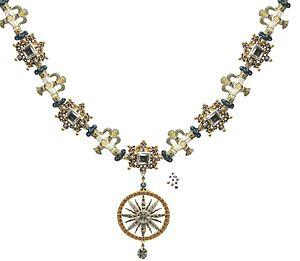
L’ordre de Jéhova est un ordre de chevalerie suédois fondé en 1606 par Charles IX. Le collier de cet ordre était seulement porté par le roi. Mais le roi a fait faire à Stockholm trois autres colliers qui furent portés le 15 mars 1607, lors de sa cérémonie de couronnement dans la cathédrale d’Uppsala, par ses deux fils le prince Gustave-Adolphe, duc de Finlande et futur roi de Suède, le prince Carl Philippe duc de Södermanland ainsi que par son gendre, le prince Jean duc d’Östergötland.